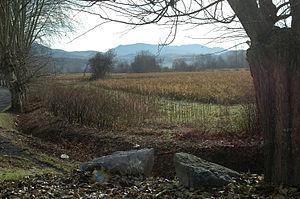
Ustaritz est une commune française, située dans l’ouest du département des Pyrénées-Atlantiques en région Nouvelle-Aquitaine, et chef-lieu du canton homonyme. Elle s’est développée sur la Nive, à la limite du cours navigable de cet affluent de l’Adour, et sur la route napoléonienne qui suit les crêtes entre Bayonne et Hasparren.